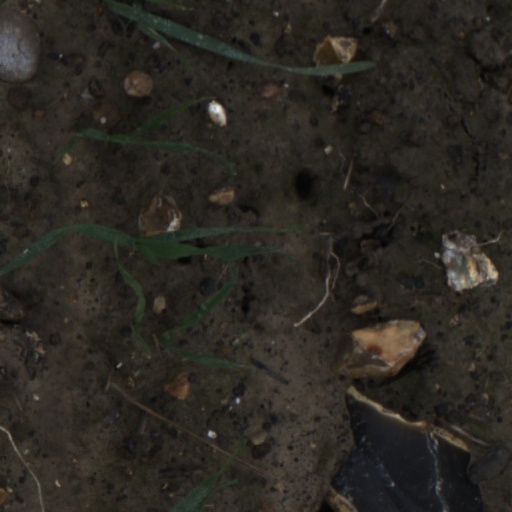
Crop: wheat